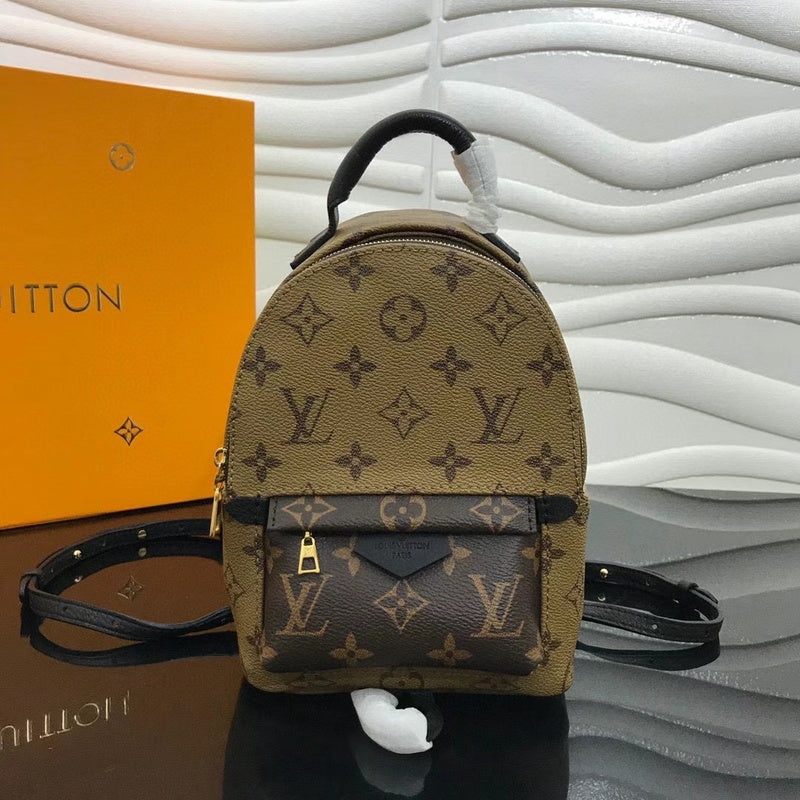
LOV2 Bags - Fashion Bags  2558
LOV2 Bags - iiconic wardrobe 2558 Most of the Bags comes with dust bag, tags with A+ Excellent Quality; Contact us if you've any questions in your mind.
Brand: iiconic wardrobe
Category: Luggage & Bags > Backpacks